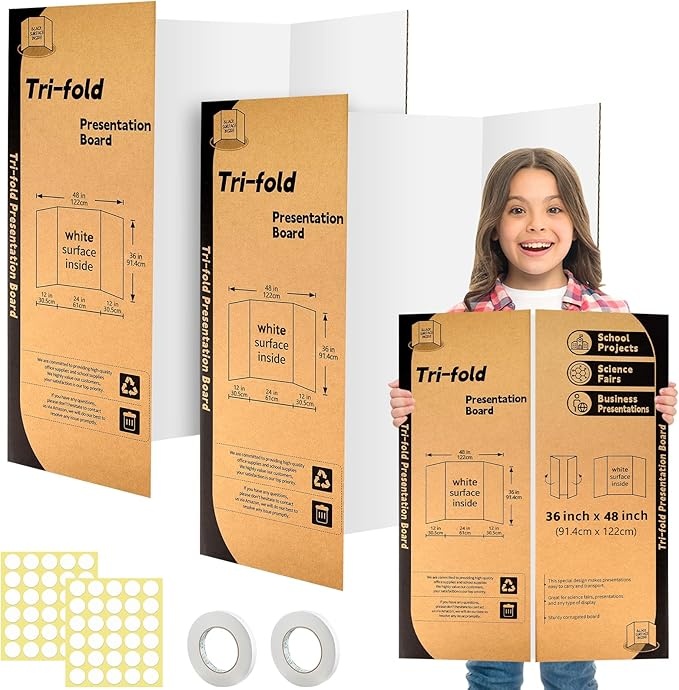
2 Pack Trifold Poster Board 48" X 36", IKAYAS Single sided White Poster Boards, Science Fair Display Boards Posterboard Foamboard for Mounting, Prints, Art, Display,Projects Classroom Supplies
About This Sturdy and Versatile: 48" X 36"Inch poster boards are made of quality paperboard, high strength, lightweight, not easy to deform or break Ideal for Projects: Whether it's a school science fair or a business presentation, these poster boards are the perfect solution Cultivate children's practical ability, Encourage your child to make his own Poster Board and learn that the creative process can be fun too Easy to Use: Tri fold design allows for easy set up and display, saving you time and effort, perfect for classroom crafts and DIY supplies. Package included: Tri-fold Poster Board 2 Pack, 2 rolls of double sided adhesive tapes and 2adhesive dots, these all for Art, Display, Projects use. Overview Color : White Brand : IKAYAS Material : Cardboard Recommended Uses For Product : School Science Fair, Business Presentation, Classroom Crafts, DIY Supplies Product Dimensions : 48"L x 36"W
Brand: IKAYAS
Category: Office Supplies > Presentation Supplies > Display Boards > Poster Boards